Remo Fischer

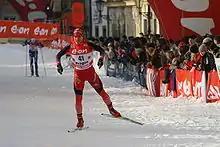
Remo Fischer in 2007

Remo Fischer (born 13 August 1981 in Bäretswil) is a Swiss cross-country skier who has competed since 2000. He competed at the 2006 Winter Olympics in Turin, finishing 21st in the 50 km and 36th in the 15 km + 15 km double pursuit events.